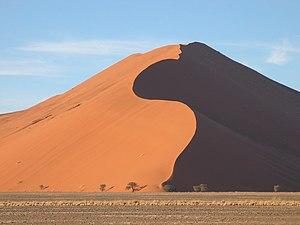
Une dune à Sossusvlei, en Namibie.